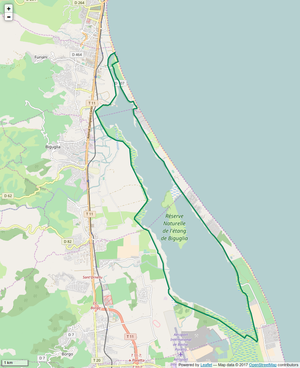
Périmètre de la RNC de l'Étang de Biguglia.
La réserve naturelle de l'étang de Biguglia est une réserve naturelle en Corse. Classée en 1994, elle occupe une surface de 1 790 hectares et protège une zone humide corse, l'étang de Biguglia, renommée pour son intérêt ornithologique.